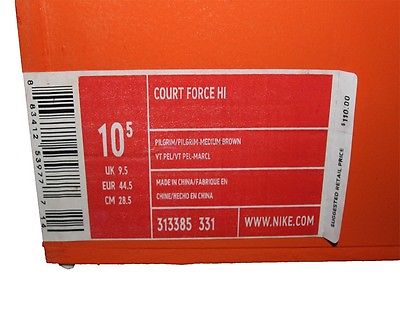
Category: table